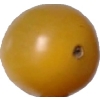
Label: tomato_cherry_yellow